Here's Negan

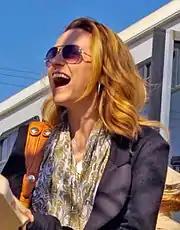
Hilarie Burton-Morgan made a guest appearance in the episode as Lucille. Burton is the real-life wife of Jeffrey Dean Morgan.

This episode features Hilarie Burton-Morgan (real-life wife of Jeffrey Dean Morgan) as Lucille, Negan's late wife. Her casting was first announced on November 3, 2020. The episode also guest stars Rodney Rowland and Miles Mussenden, whose casting were announced on January 6, 2021. The episode also brings back Lindsley Register as Laura who appears in Negan's flashbacks. Laura died in the episode "Stalker" and also appeared in one of Michonne's hallucinations in "What We Become".